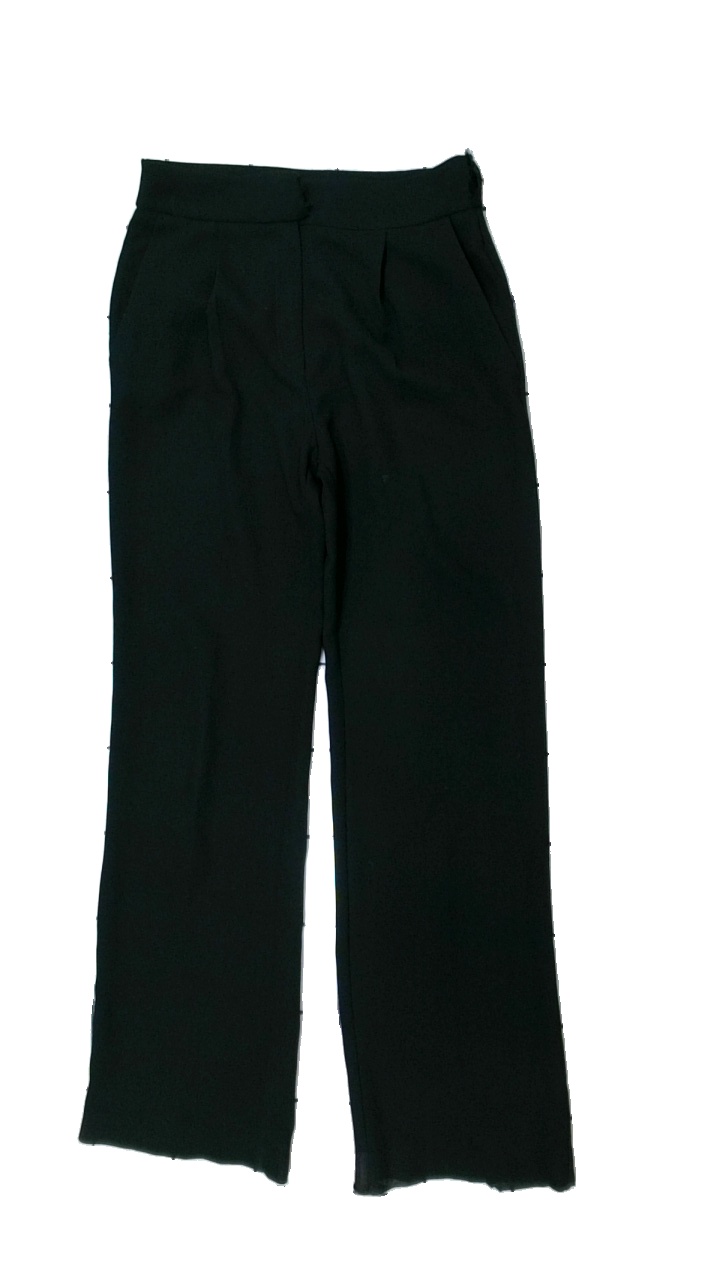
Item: Trousers (Ladies)
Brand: Mango
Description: svarta kostymbyxor, hål i midjan och längst ner på fötterna och fläckar
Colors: Black
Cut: Regular
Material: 100% polyester
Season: All
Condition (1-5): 1
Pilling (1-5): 5
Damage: hål
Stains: Major
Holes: Major
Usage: Export
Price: <50